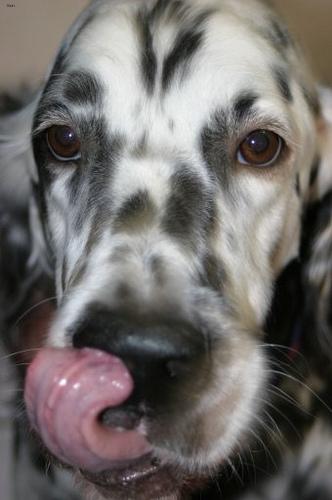
Breed: english setter